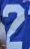
Number: 2